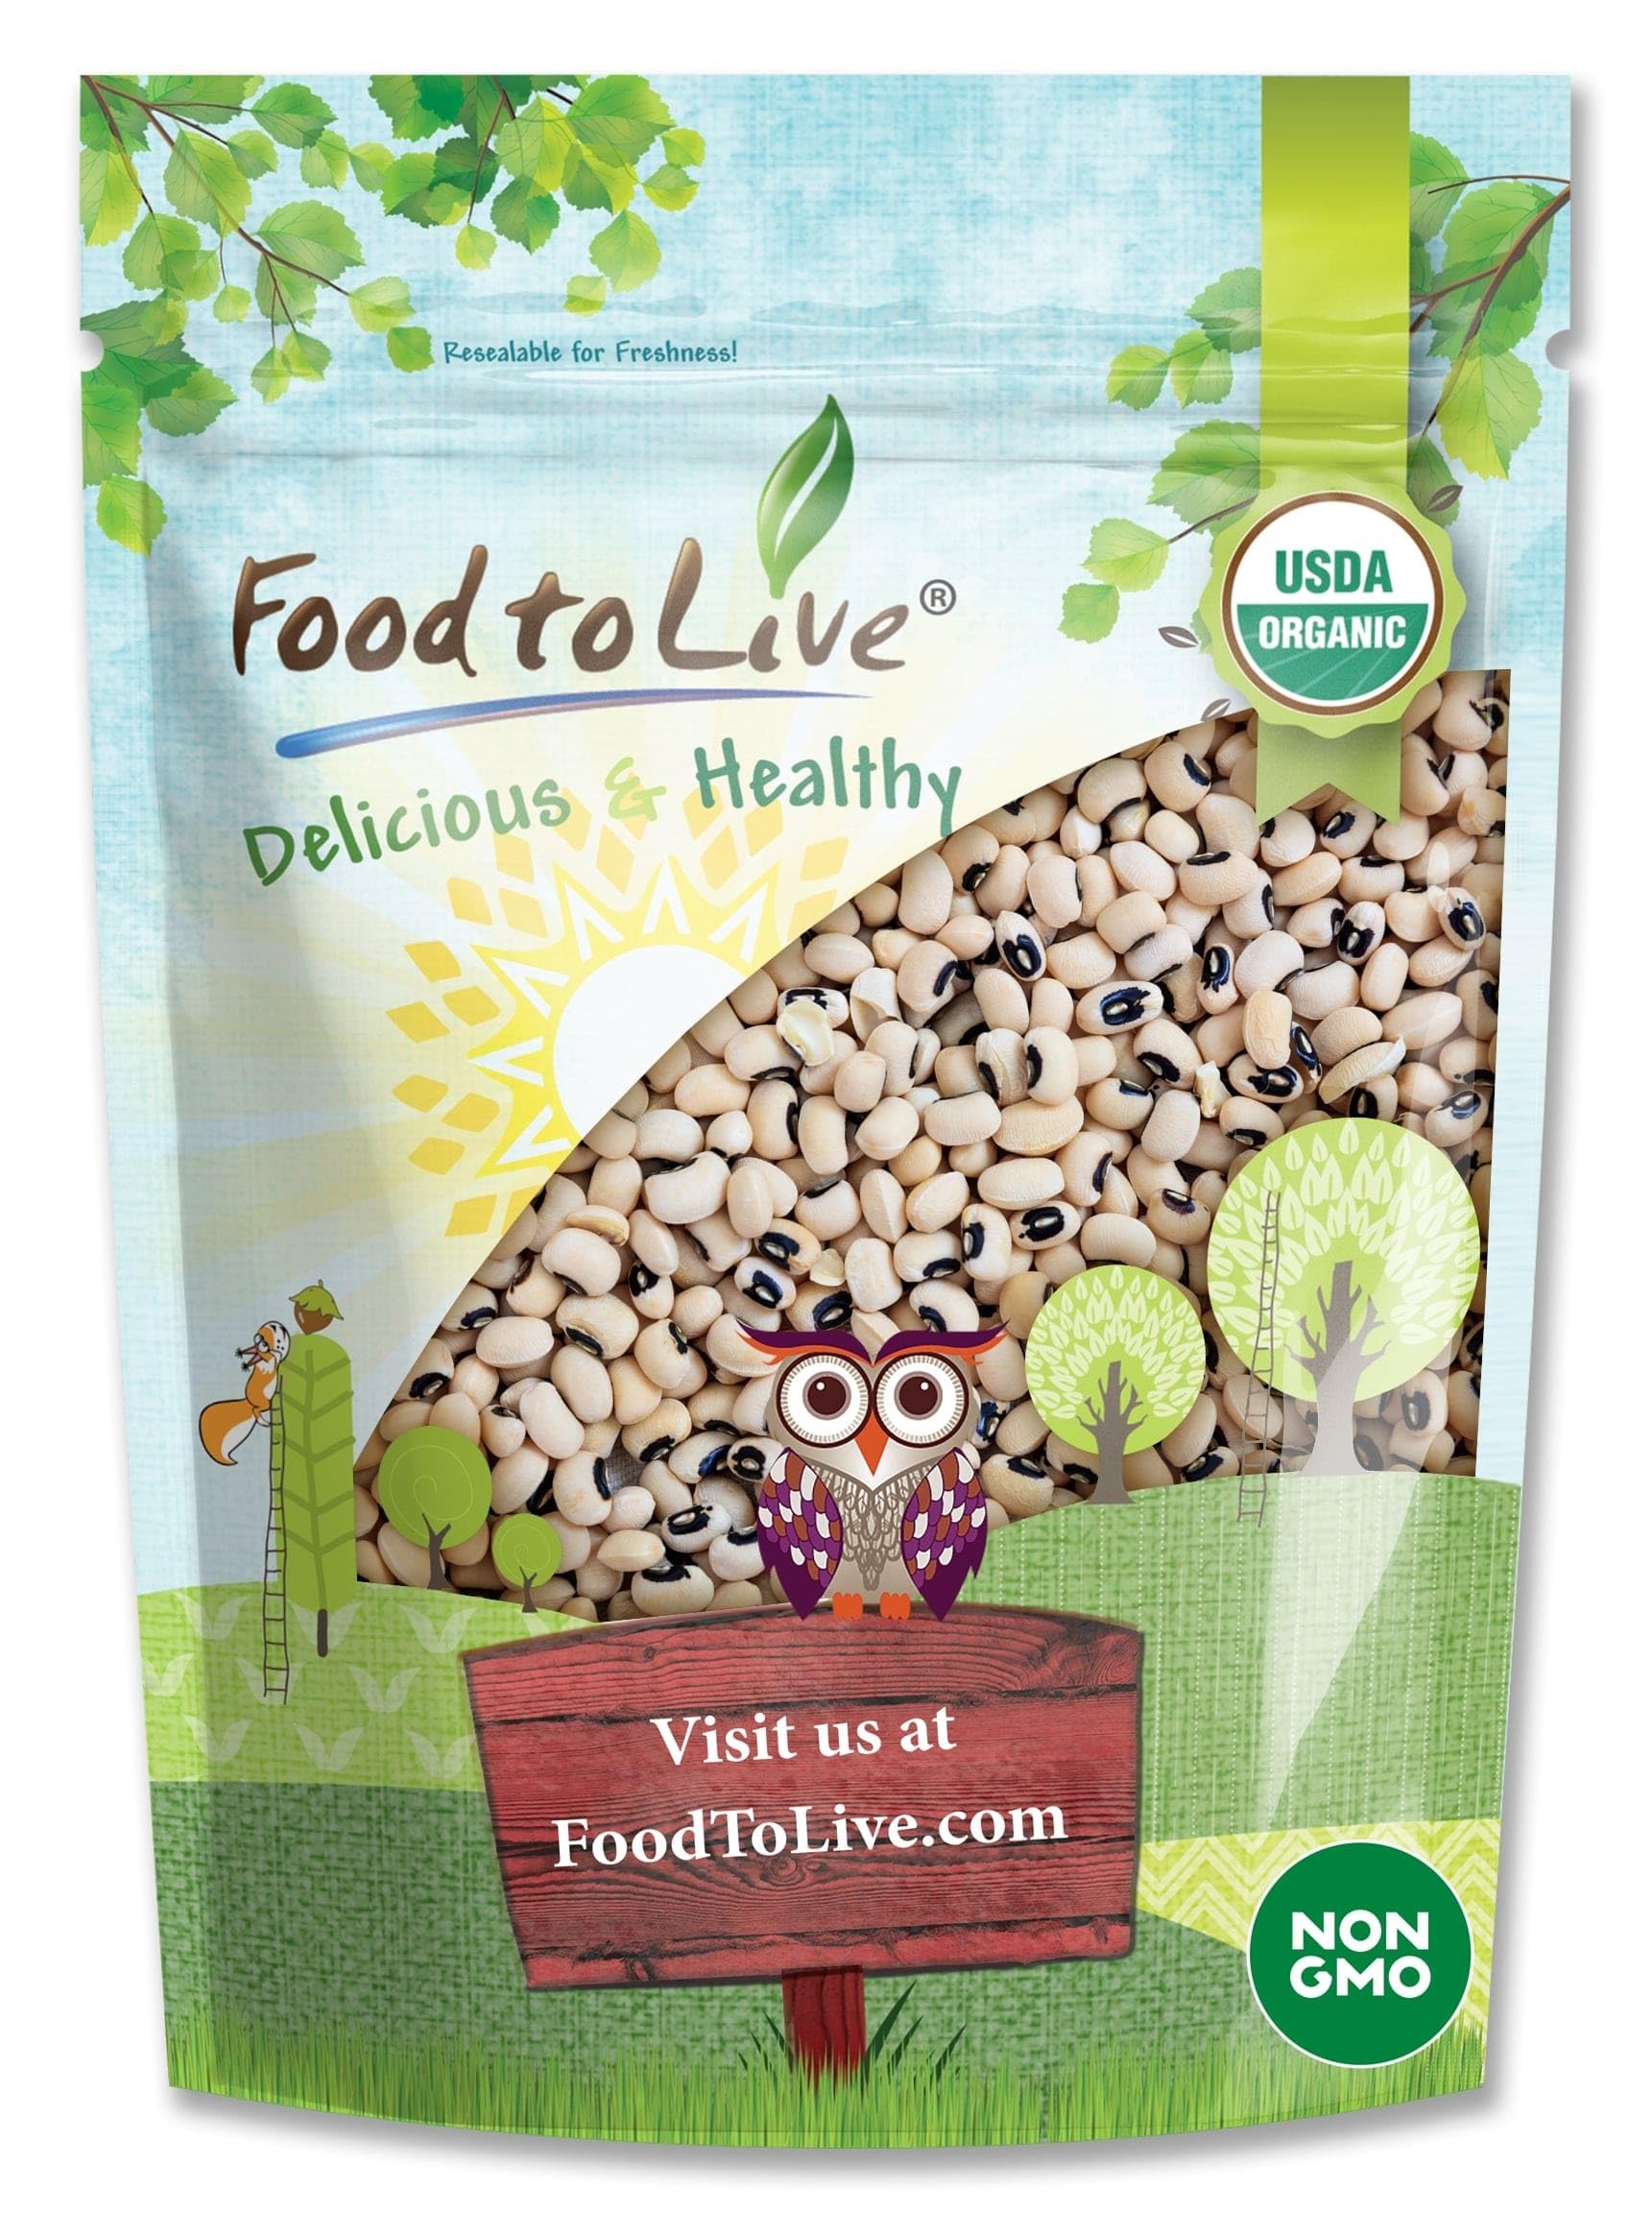
Item Name: Food to Live Organic Black-Eyed Peas, 8 Ounces – Raw Dried Cow Peas, Non-GMO, Kosher, Bulk Beans, Product of the USA
Bullet Point 1: ✔️Delicious and highly nutritious, organic black-eyed beans are a great addition to any diet.
Bullet Point 2: ✔️Food to Live Organic Black-Eyed Beans are top-quality, free from GMO and any contaminants.
Bullet Point 3: ✔️Organic Black-eyed peas taste amazing in a variety of dishes. They are extremely easy to cook.
Bullet Point 4: ✔️These organic legumes are one of the healthiest foods you can find. Rich in B vitamins and iron.
Bullet Point 5: ✔️Organic Black-eyed beans make a great source of dietary fiber. Perfect for weight loss diets.
Product Description: <br>Organic Black-eyed beans, also called cowpeas or black-eyed peas, are one of the most popular organic legumes. They are delicious and extremely versatile. <br>Their high nutritional value and low calorie count makes them one of the best choices for weight loss diets. As they are rich in protein, they are a great meal choice for vegetarians and vegans. <br>Nutritional Value <br>Food to Live Organic Black-Eyed Beans can help you meet your daily dose of B vitamins, as well as vitamin A, iron, and potassium. They are packed with dietary fiber, which helps normalize digestion and can facilitate weight loss. <br>Organic Black-eyed peas are the #1 food source of folate. Directions High versatility is one of the best features of organic black-eyed beans. <br>You can cook them rather fast (soaking overnight is not mandatory), 20-30 minutes of full boil would do. Use them in salads or stews. Cook with spices or make delicious spreads. <br>This product is processed in a facility that also processes tree nuts and wheat.
Value: 8.0
Unit: Ounce

Price: 7.47